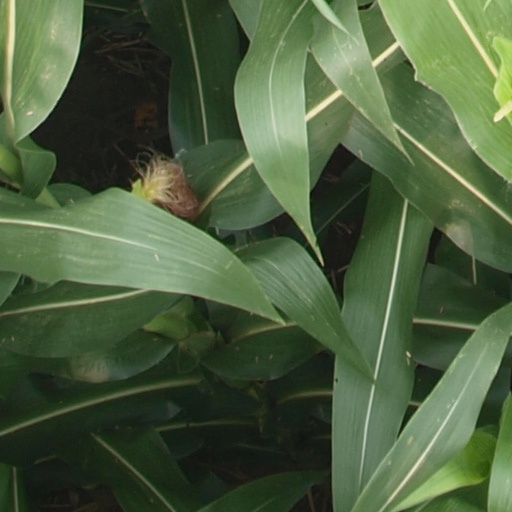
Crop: maize; corn